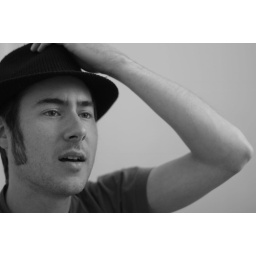
Me in a black hat